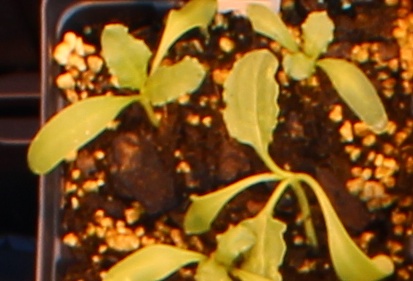
Label: Sugar beet